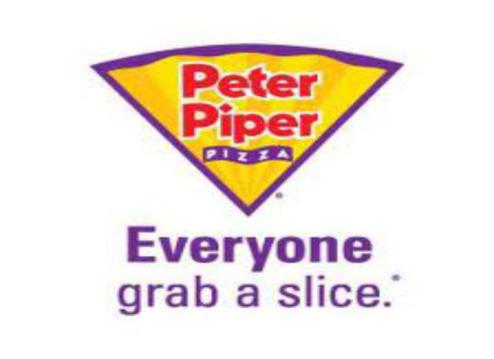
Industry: Food